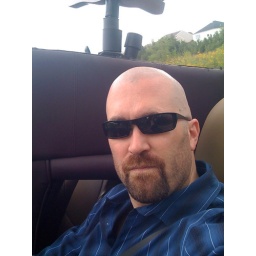
an office chair being carried in a convertible